Revelo Electric

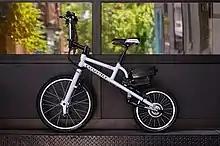
Revelo's LE-1 in white.

The LE-1 (Light Electric One) bike is an electric commuter bike launched in May 2014 at the OCE Discovery Conference for limited release. Revamped from the LIFEbike, the bike was renamed to LE-1 for its launch. With its limited production, as of October 2015, the LE-1 is sold out.